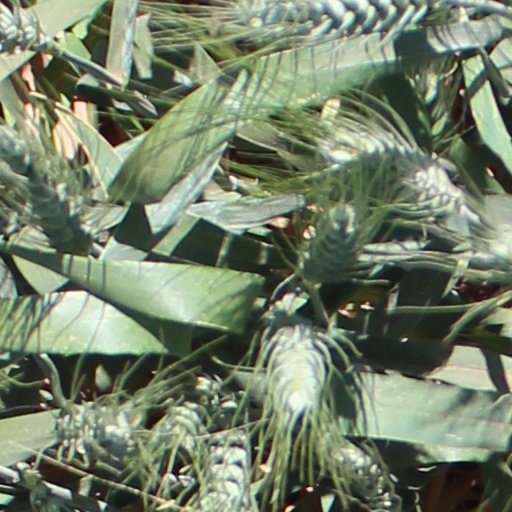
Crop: wheat